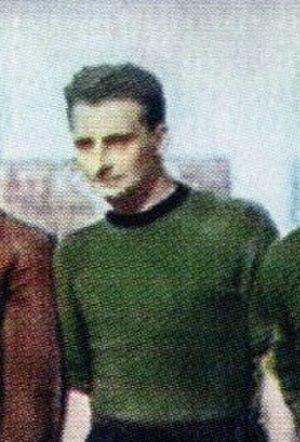
Sandro Puppo est un footballeur italien qui jouait en tant que milieu de terrain avant de devenir ensuite entraîneur.